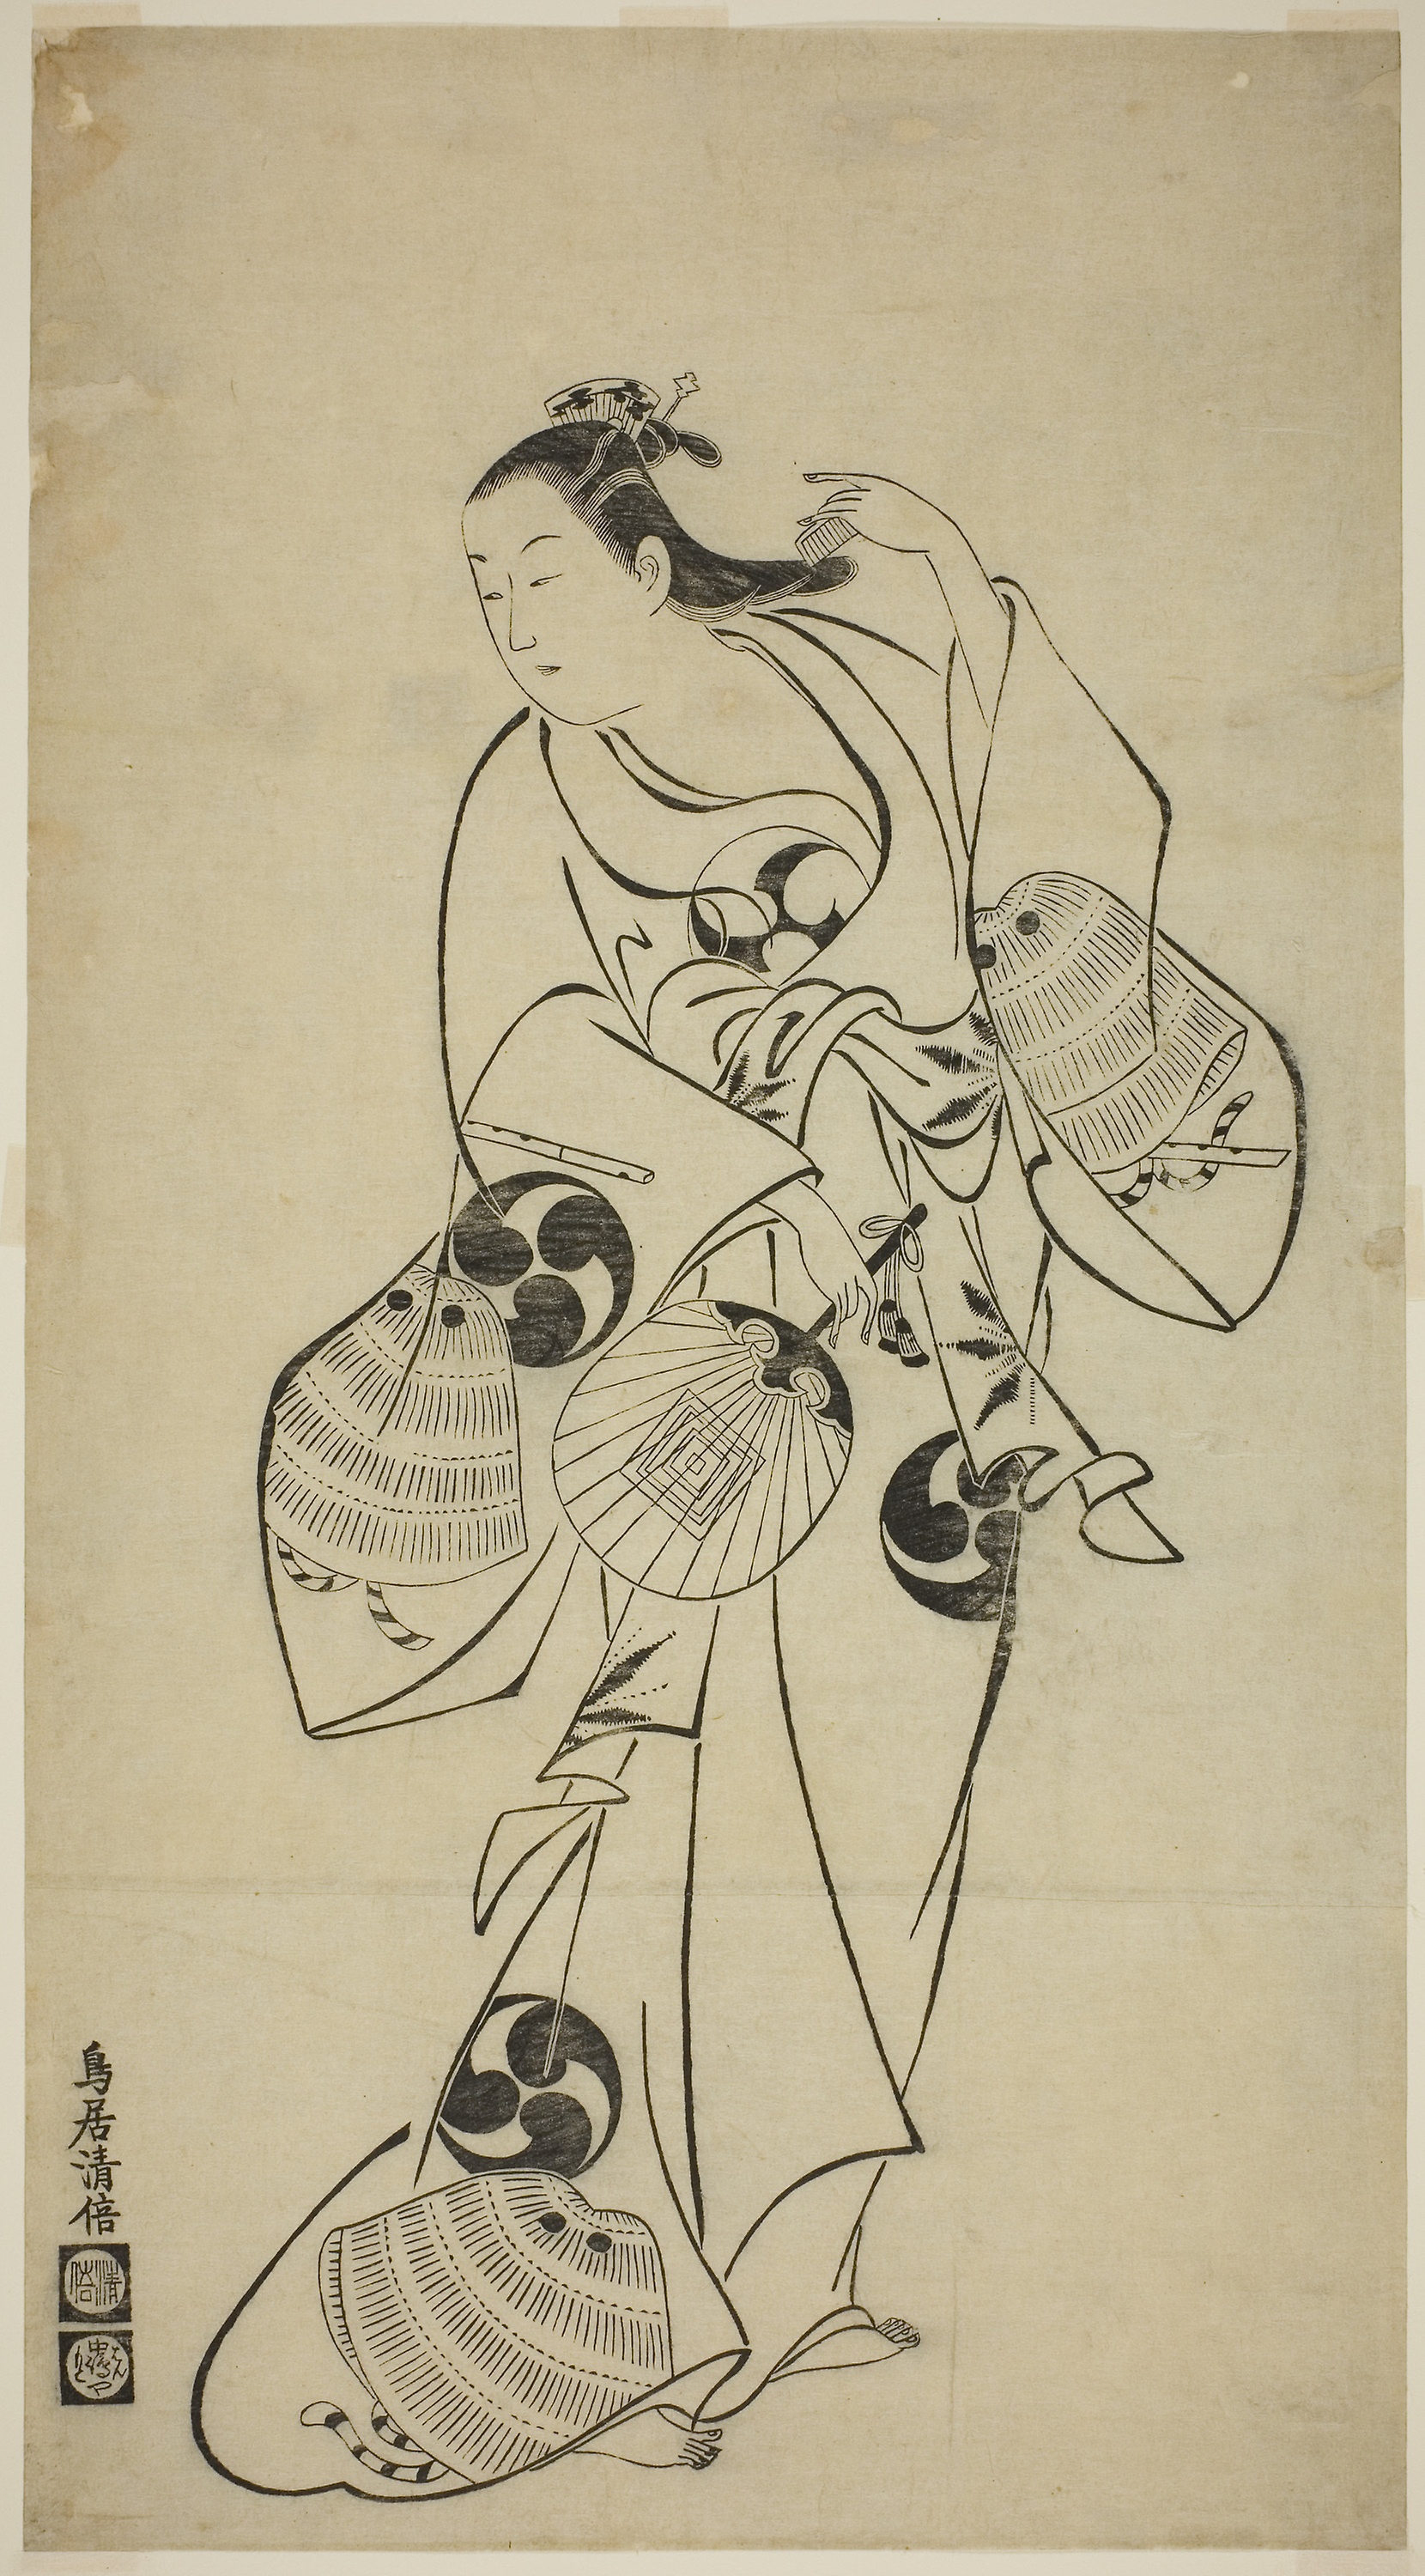
woman, art, cartoon, drawing, illustration, design, human behavior, fictional character, artwork, sketch, black and white, costume design, joint, printmaking, visual arts, pattern, paper, figure drawing, font, fiction